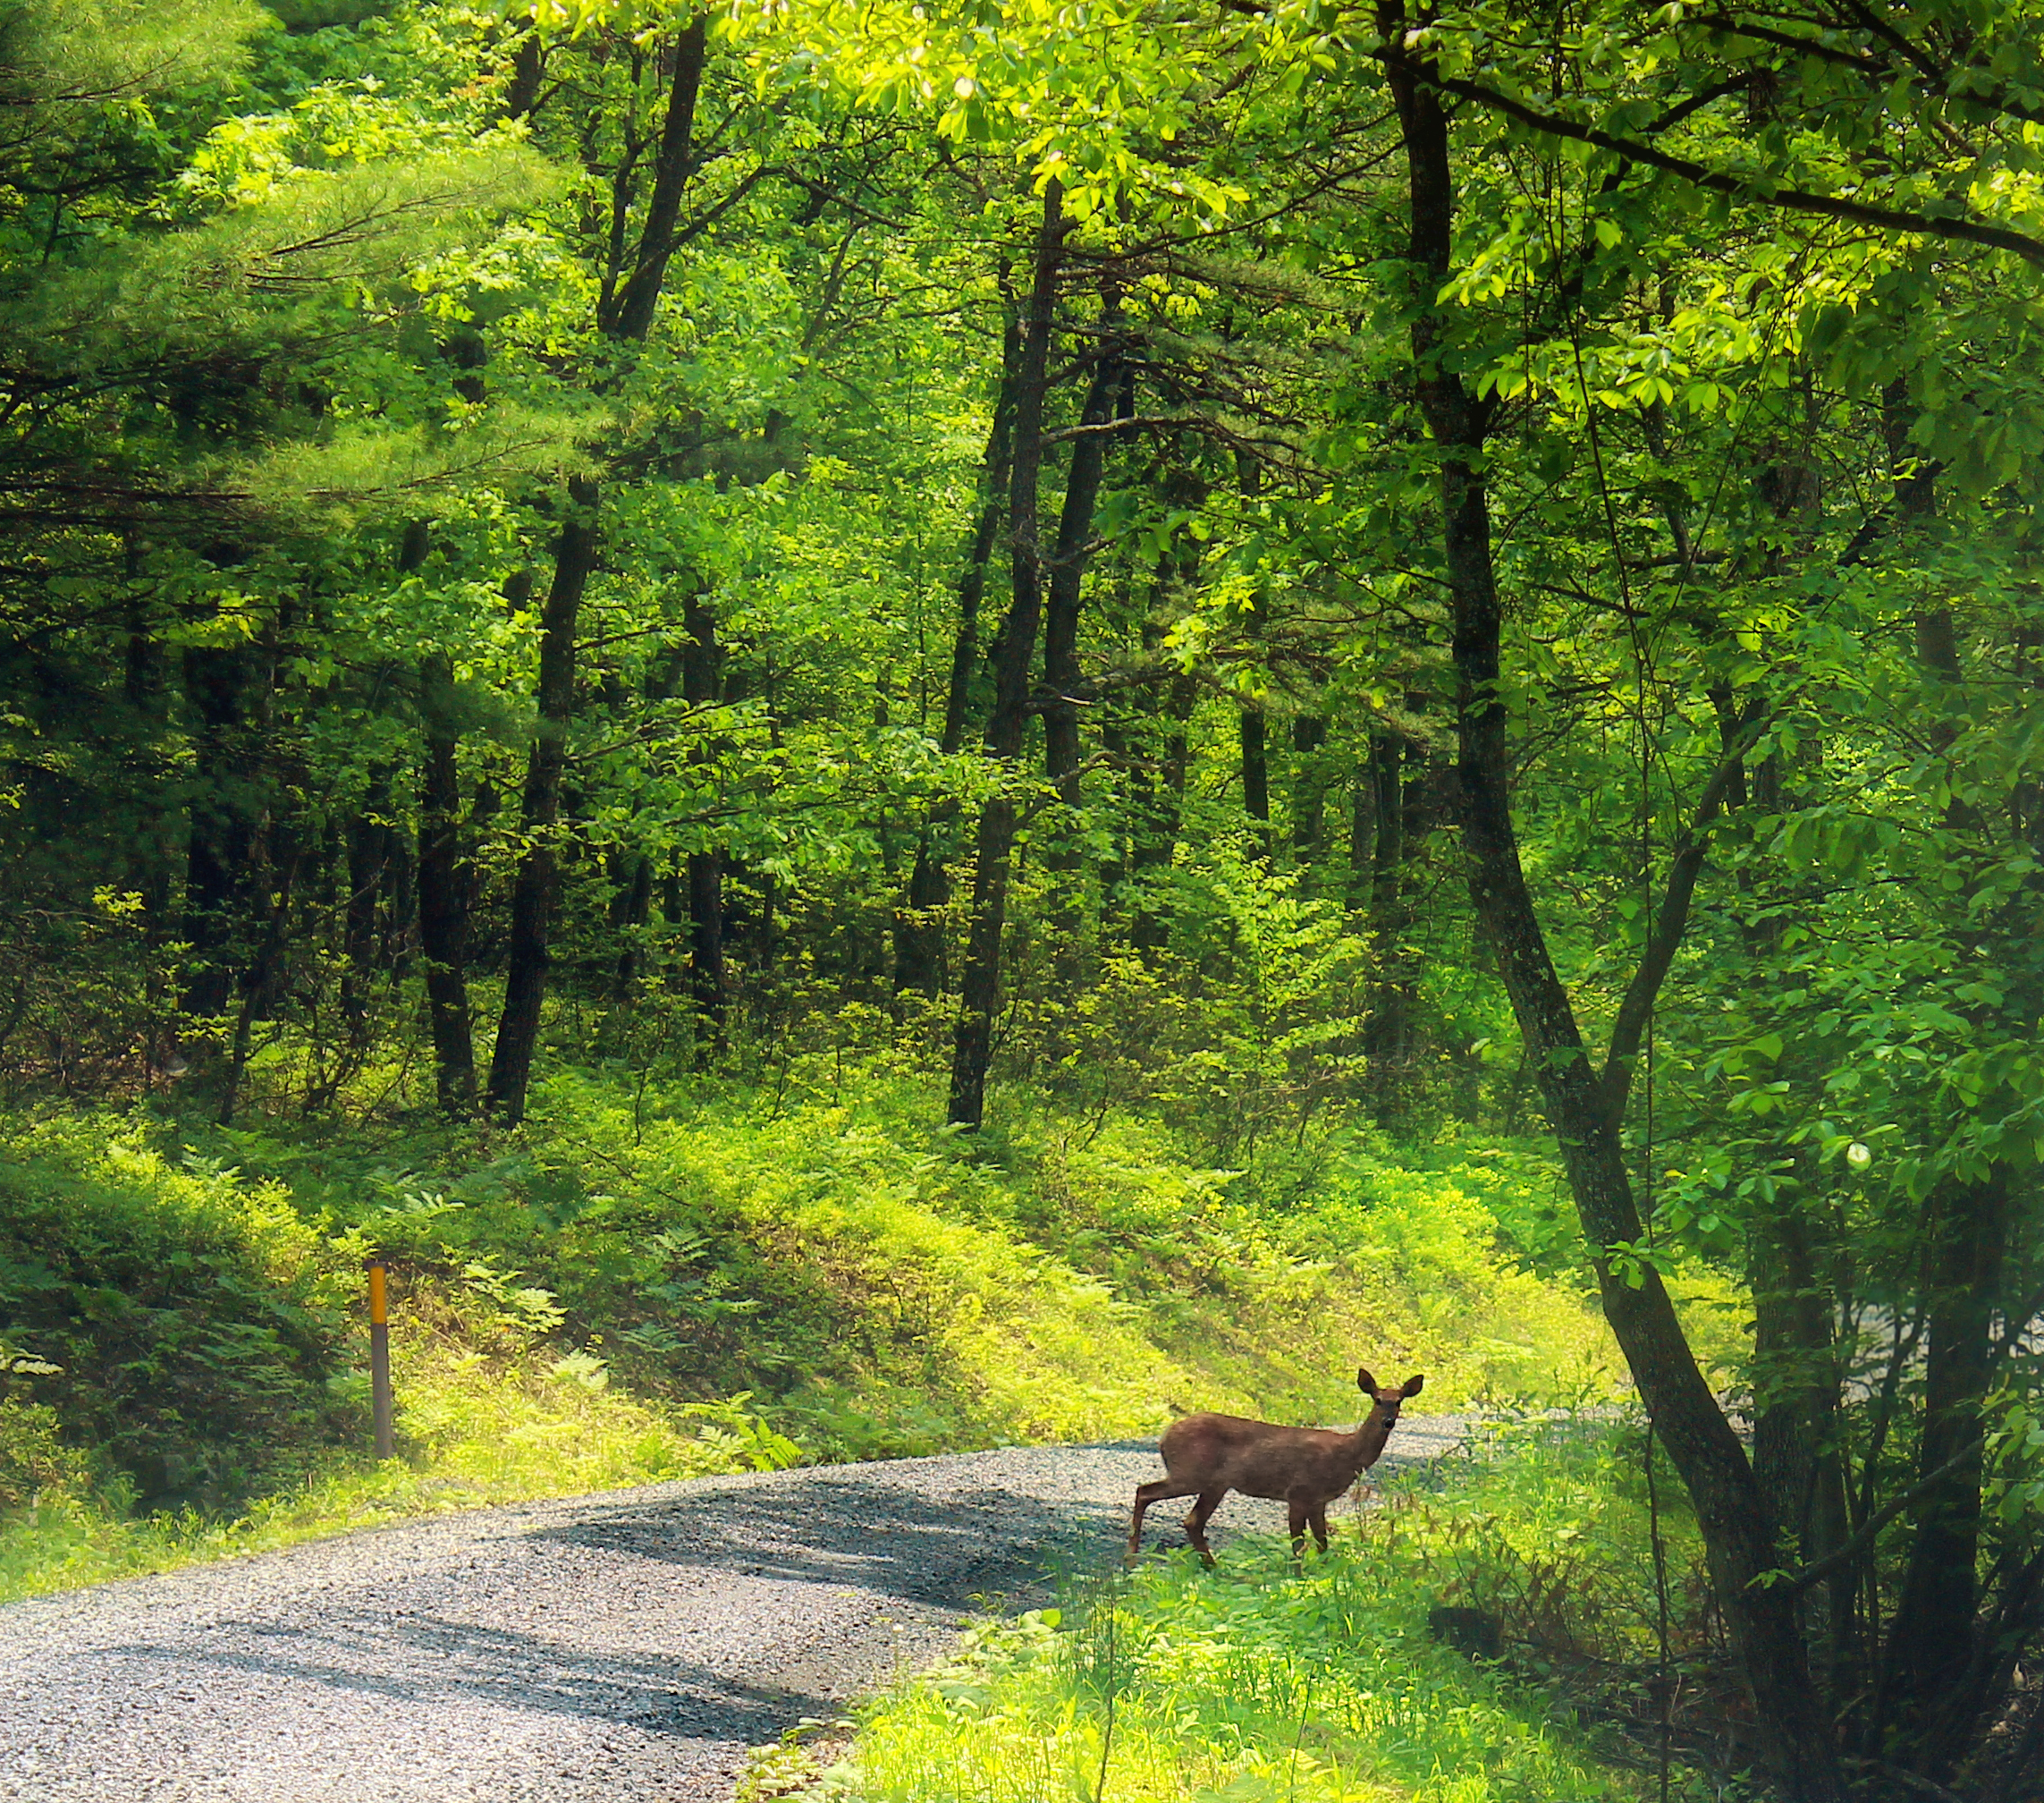
tree, nature, forest, wilderness, road, trail, meadow, sunlight, leaf, driving, summer, wildlife, deer, pasture, autumn, doe, trees, creativecommons, clintoncounty, pennsylvaniawilds, pennsylvania, sproulstateforest, dirtroad, gravelroad, gruganhollowroad, whitetaileddeer, woodland, habitat, ecosystem, old growth forest, natural environment, temperate broadleaf and mixed forest